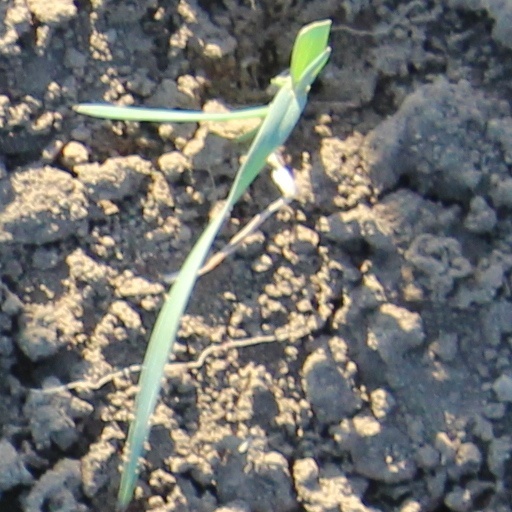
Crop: wheat